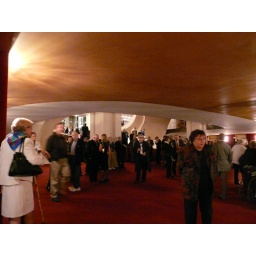
the lady in white vs the sea of black